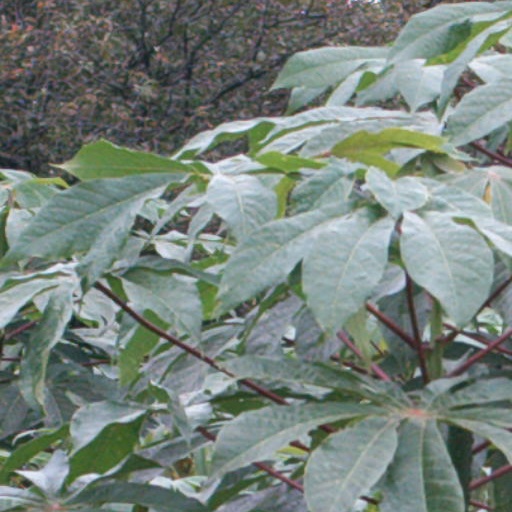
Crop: cassava